Oklahoma Legislature

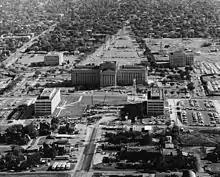
Oklahoma State Capitol in 1963 looking south.

In 1964, three black men, Archibald Hill, E. Melvin Porter, and Curtis Lawson, were elected to the Oklahoma Legislature, the first since A. C. Hamlin left office in 1910.